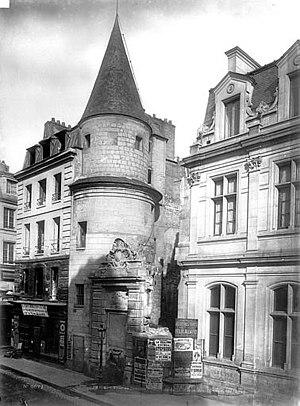
Le Prieuré ou Abbaye Saint-Martin-des-Champs est une ancienne abbaye catholique devenue prieuré, situé dans le 3ᵉ arrondissement de Paris, aux nᵒˢ 270–292 rue Saint-Martin. Collégiale fondée en 1059 pour remplacer une basilique de la fin du VIᵉ siècle détruite par les Normands, l'établissement est confié en 1079 aux Clunisiens et devient rapidement la principale dépendance de la puissante maison mère bourguignonne. L'abbaye comportait un enclos privilégié avec foire annuelle.